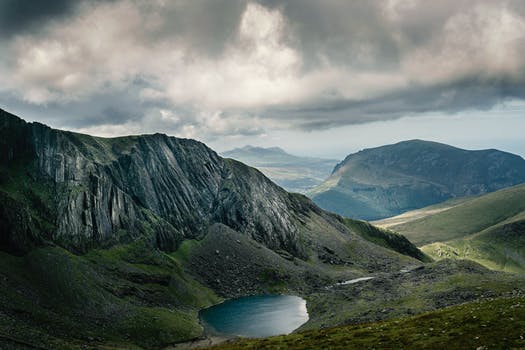
Label: No Watermark